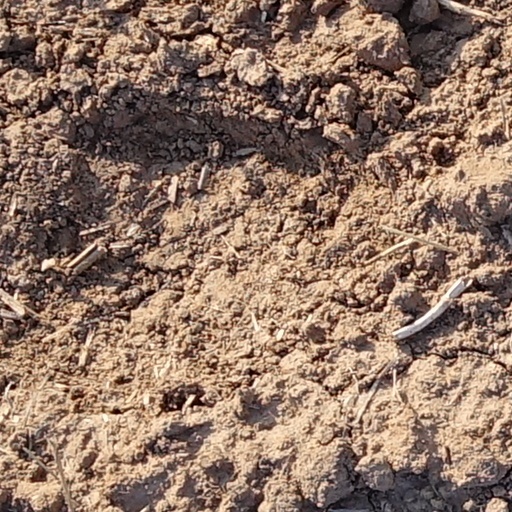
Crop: wheat